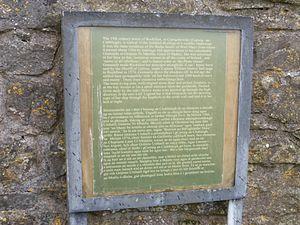
Le château de Rockfleet, ou Carrickahowley Castle, est une maison-tour située près de Newport, dans le comté de Mayo, en Irlande. Construit au milieu du XVIᵉ siècle, il est surtout associé à Gráinne Ní Mháille, la «reine des pirates» et chef du clan O'Malley. On a spéculé que le château fut son lieu de décès.